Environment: real
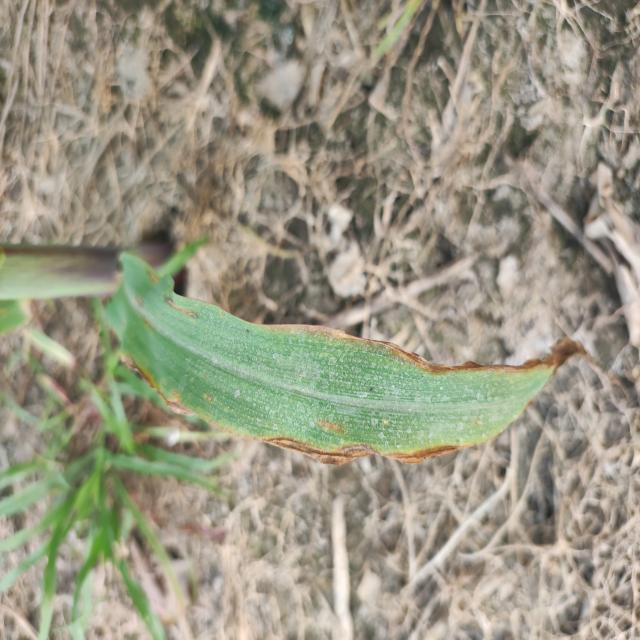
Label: potassium_deficiency